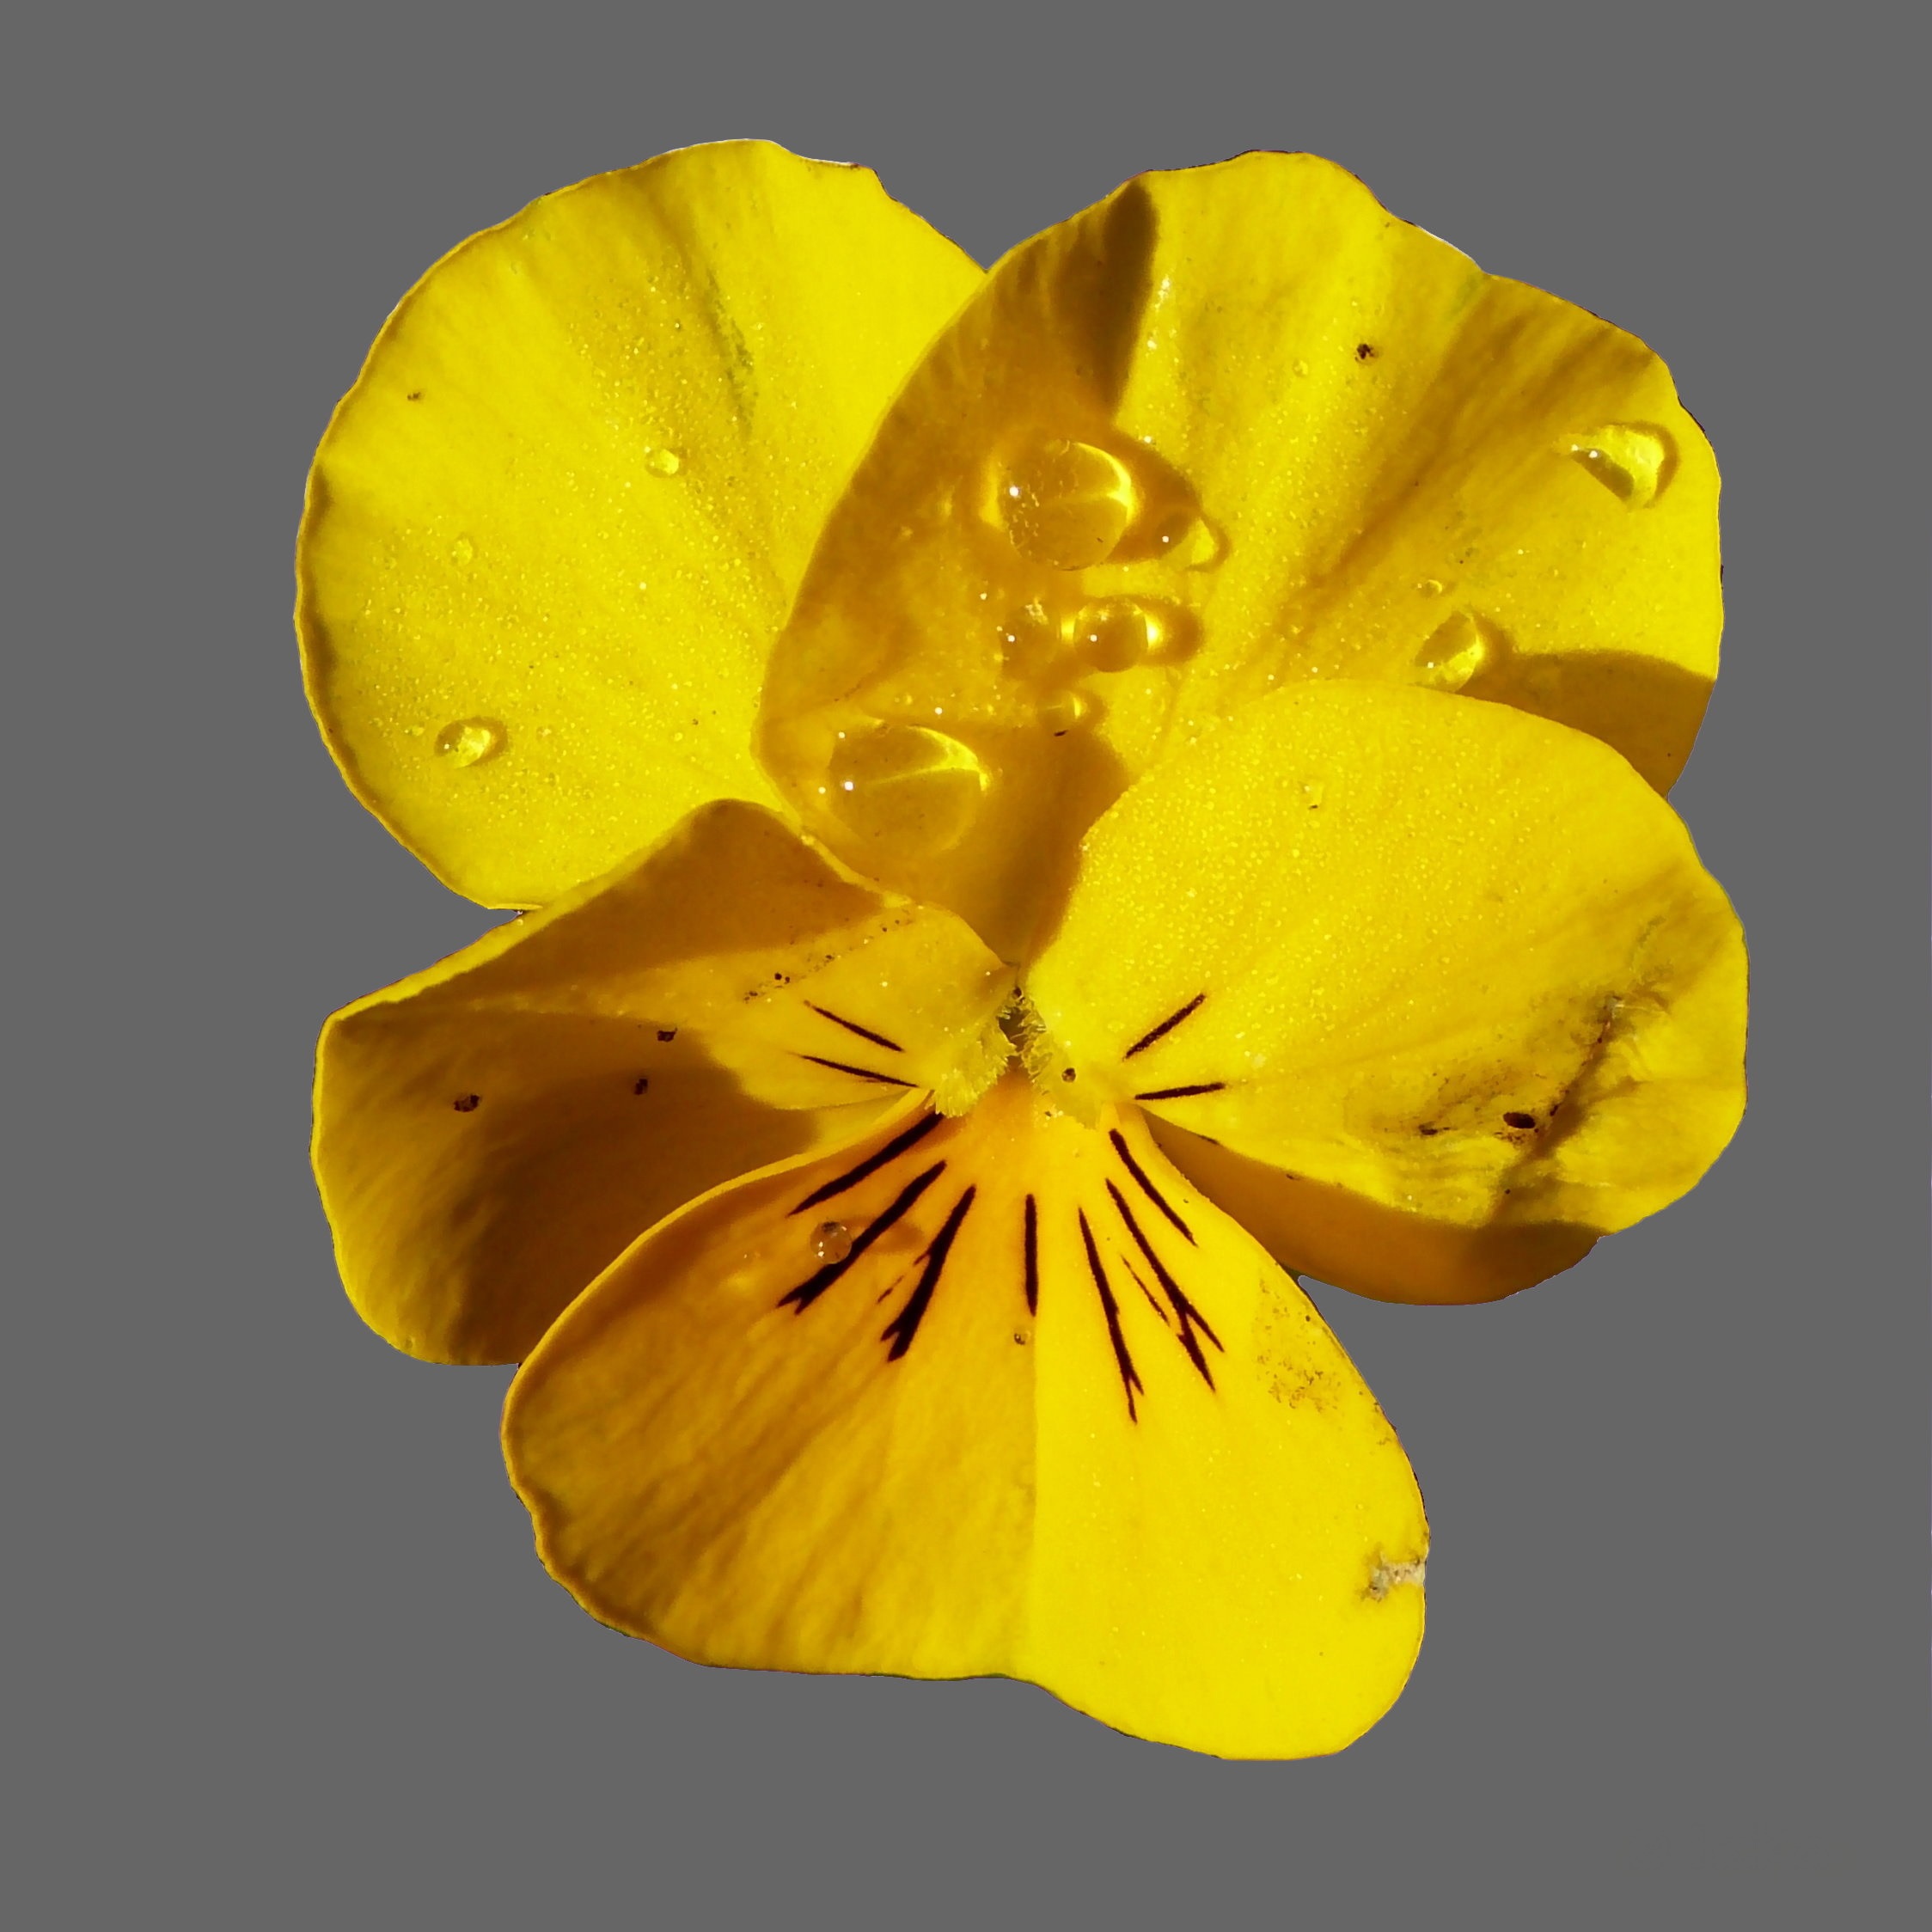
blossom, plant, flower, petal, bloom, isolated, spring, yellow, garden, close, flora, wildflower, bright, evening primrose, spring flower, macro photography, pansy, flowering plant, land plant, violet family, large flowered evening primrose